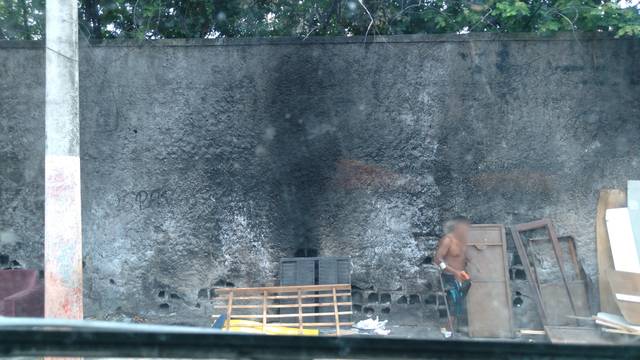
Region: Brazil
Coordinates: -19.92, -43.923